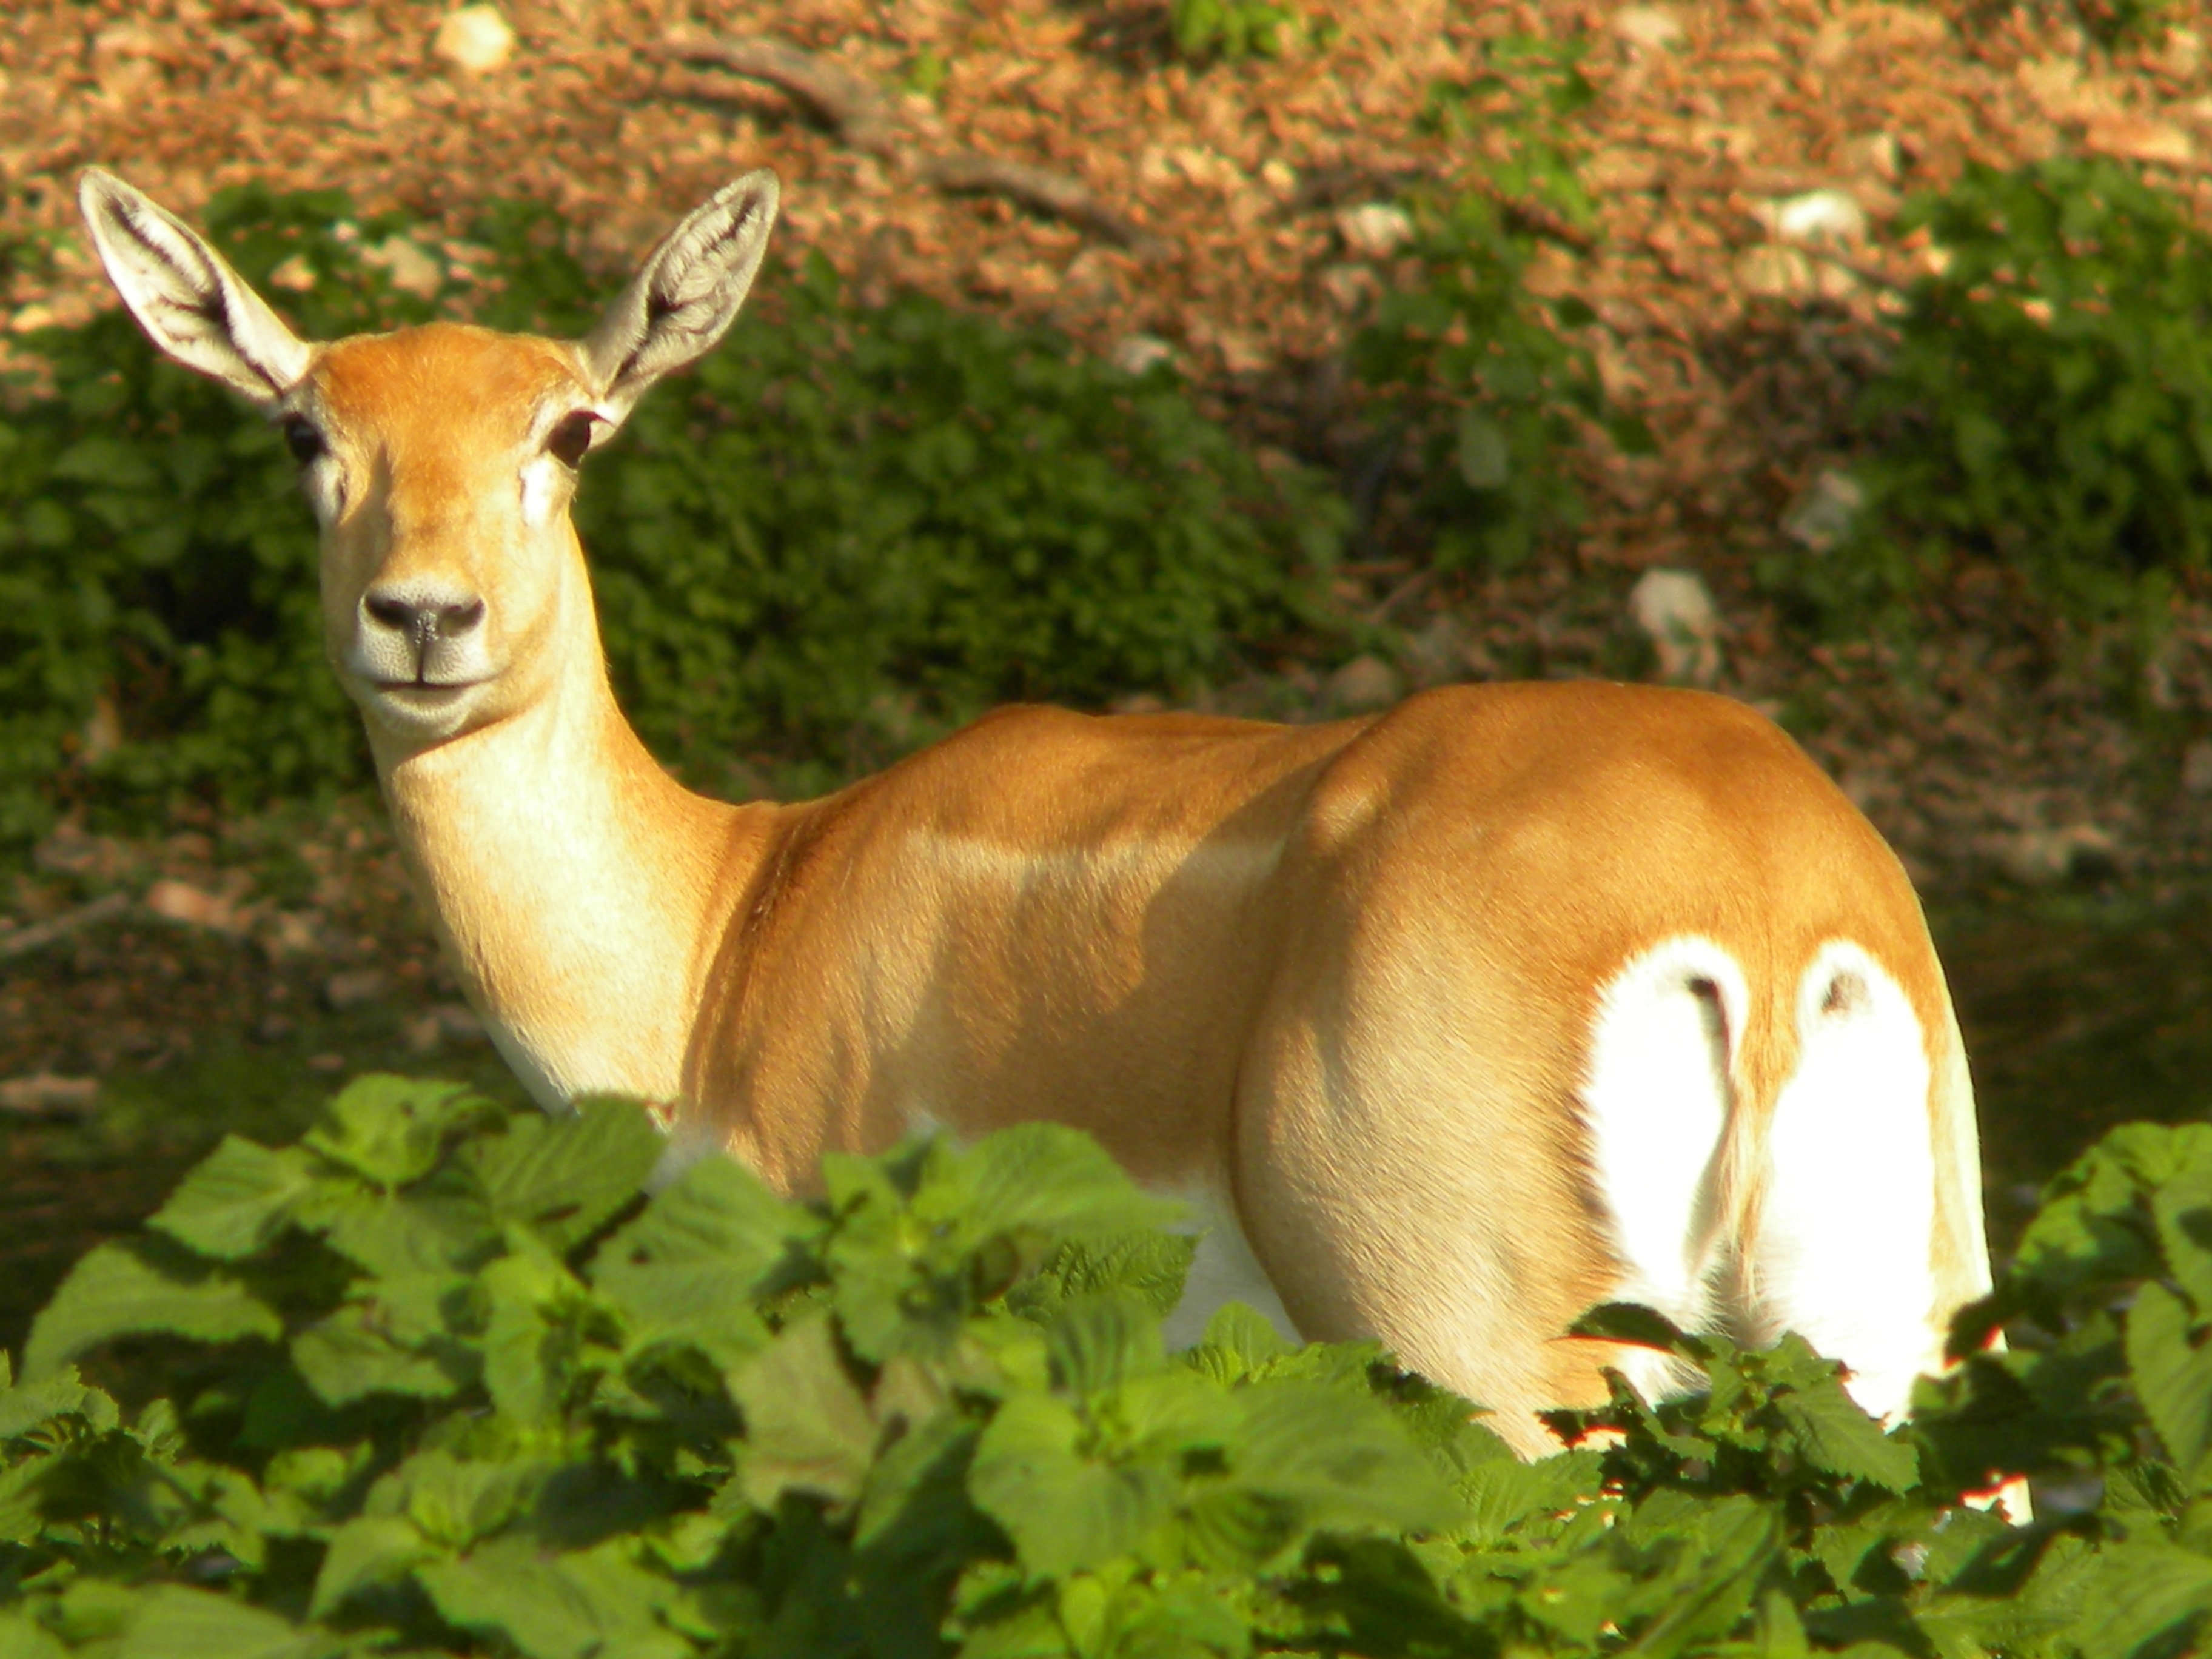
nature, forest, grass, animal, wildlife, deer, mammal, fauna, antelope, doe, gazelle, woods, snout, impala, organism, white tailed deer, springbok, musk deer, terrestrial animal